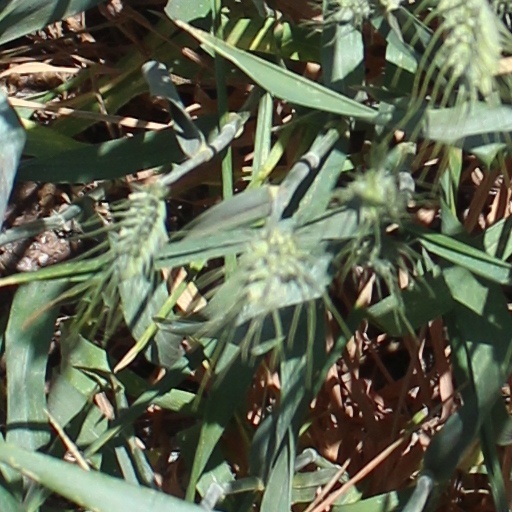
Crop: wheat